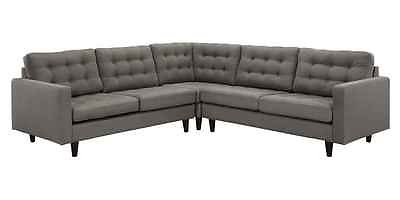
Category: sofa